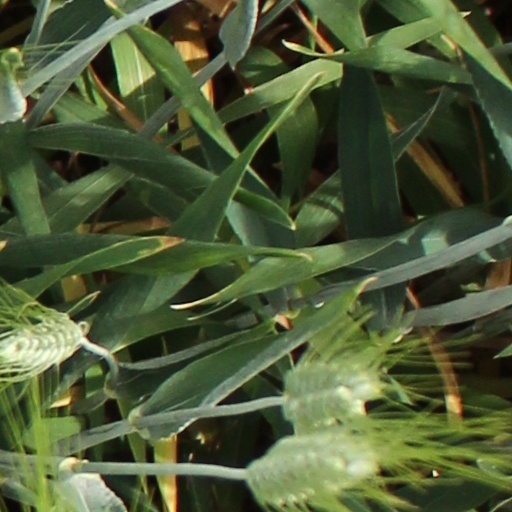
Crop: wheat